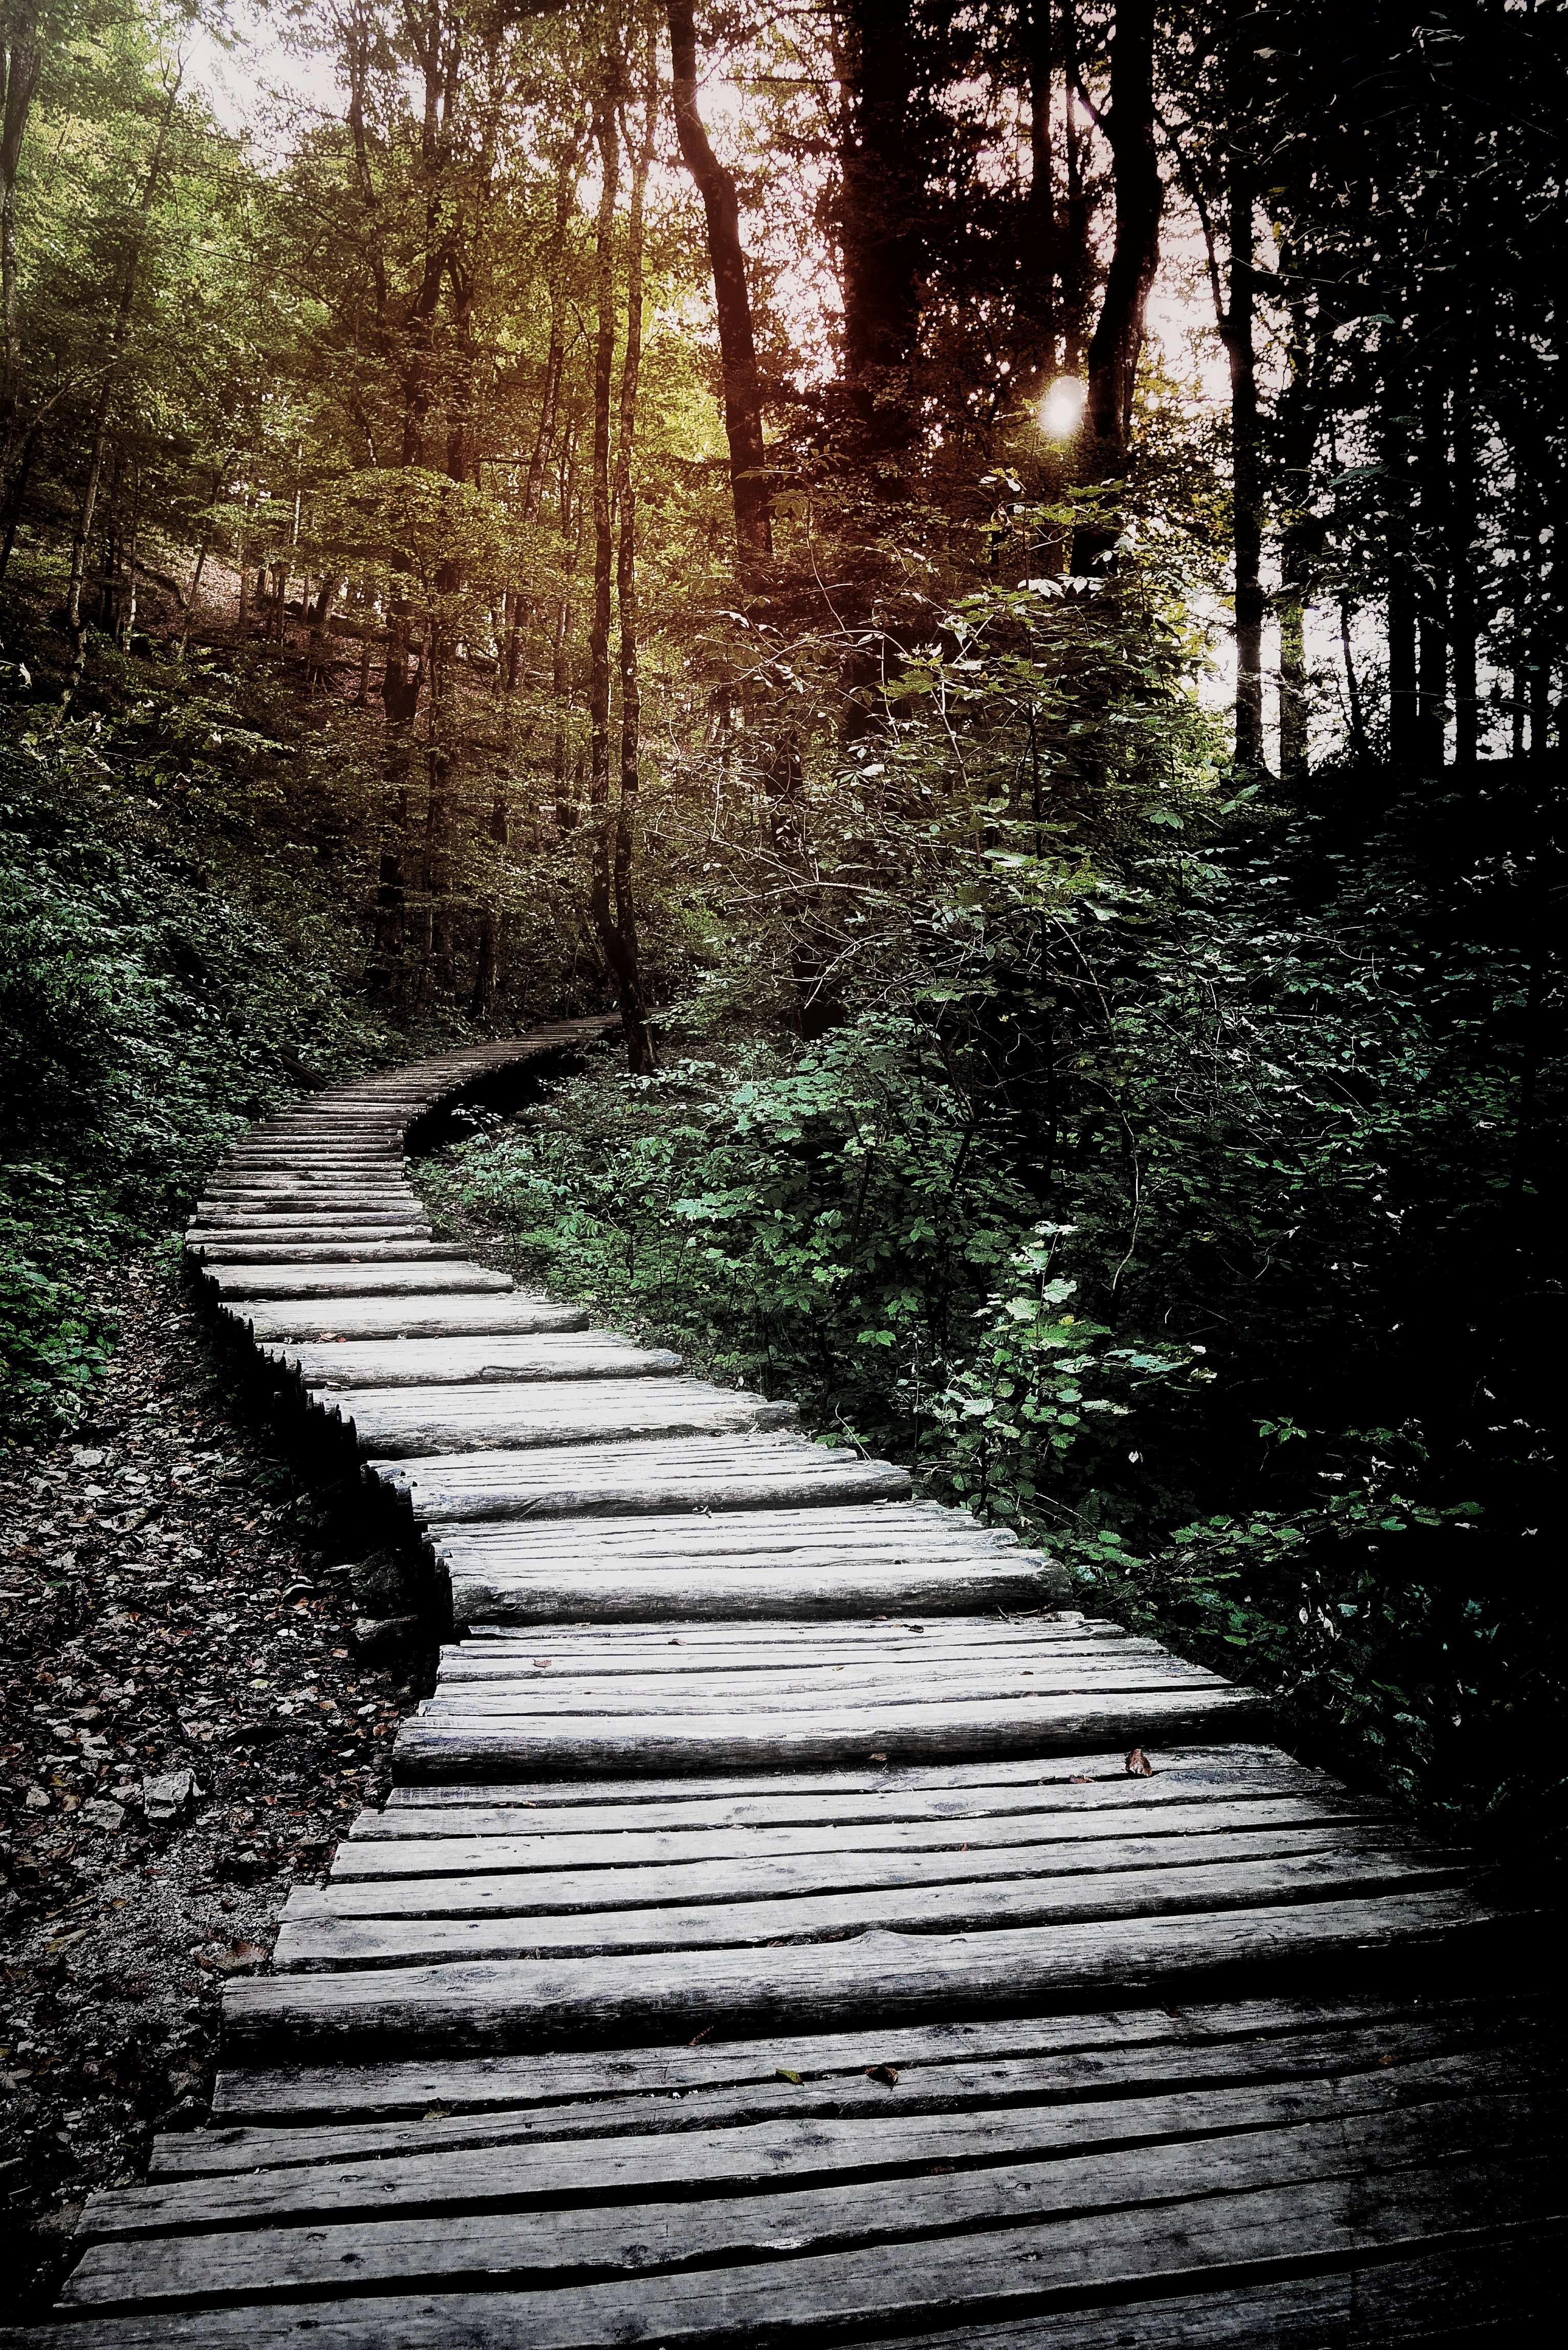
tree, nature, forest, grass, light, wood, sunlight, morning, leaf, reflection, autumn, monochrome, season, woodland, habitat, natural environment, woody plant